Copernicus House

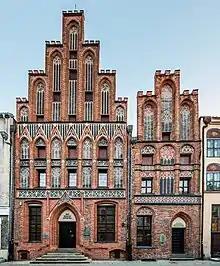
Tenement house facades

The Copernicus House is a historic, Gothic tenement house in Toruń, Poland, which belonged to the Copernicus family in the second half of the 15th century. It is considered by many historians to be the birthplace of Nicolaus Copernicus, and it houses a museum dedicated to the astronomer.